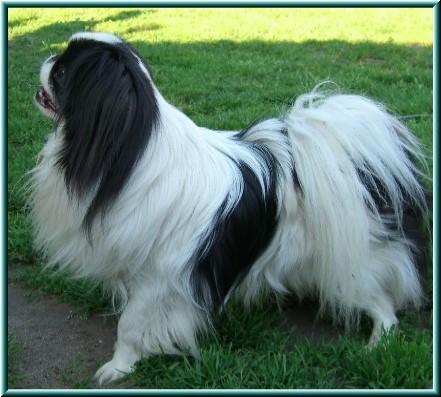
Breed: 249-n000106-Japanese_spaniel